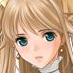
Portrait style: Anime Portrait